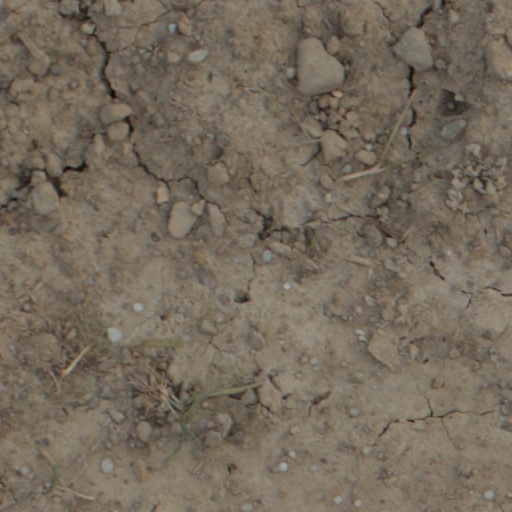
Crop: wheat